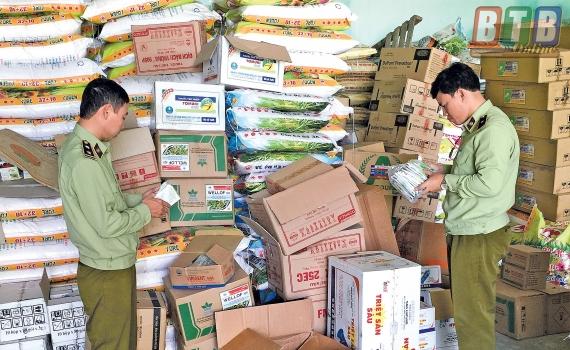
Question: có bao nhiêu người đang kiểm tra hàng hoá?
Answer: có hai người đang kiểm tra hàng hoá